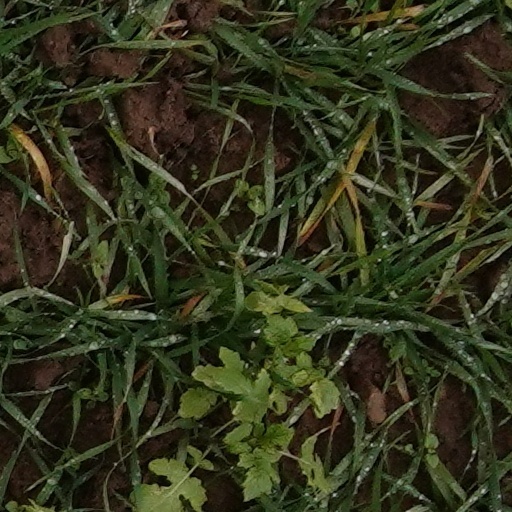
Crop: wheat